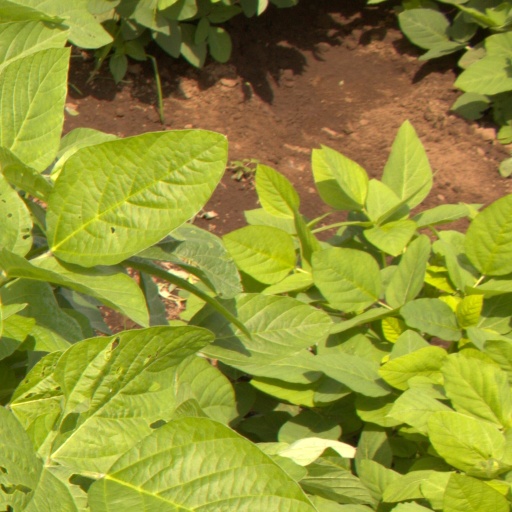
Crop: soybean